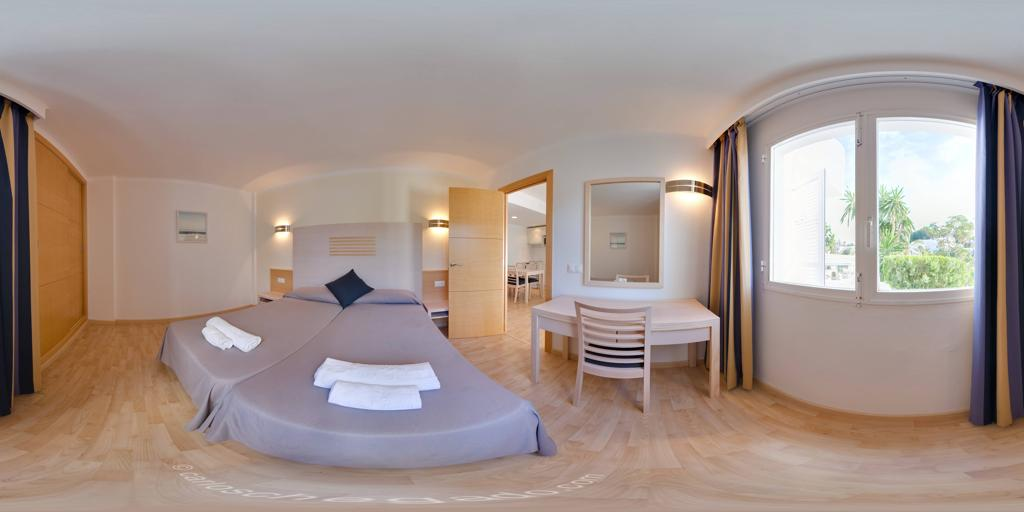
Referred object: the dark blue pillow on the bed

Referred object: turn left to find the bed

Referred object: the chair opposite the bed